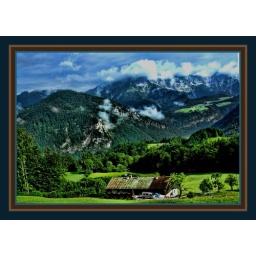
A perfect setting for this home: green areas all around it and great mountains in the background